Car Mechanics

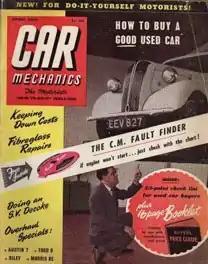
Car Mechanics, first issue, April 1958

"Car Mechanics" was launched in April 1958, originally published by Mercury House, who along with its successors published "Car Mechanics" until 1989 when the Robert Maxwell bought the company. However he sold the AGB motoring publications within a matter of weeks to Emap after stealing the pension fund. Emap relaunched "Car Mechanics" as a performance orientated magazine, however in this form the magazine was not successful and in early 1992 "Car Mechanics" was taken over by the Kelsey Publishing who took it back to its DIY/practical routes and turned a title's fortunes around. Publishing transferred to Bauer Media (who had acquired Emap's consumer magazine division in the meantime) from 3 December 2010, as part of a tit-for-tat dispute following Bauer's decision to take another licensed title ("Classic Car Weekly") away from Kelsey, and Kelsey launching its own Weekly title ("Classic Car Buyer") in response. As cars have become more complex, with a corresponding increase in the cost and complexity of tools and diagnostic equipment needed, more people are having repairs carried out professionally. This has led the magazine to broaden its appeal to include the independent motor trade whilst still retaining a focus base with the private DIY enthusiast.